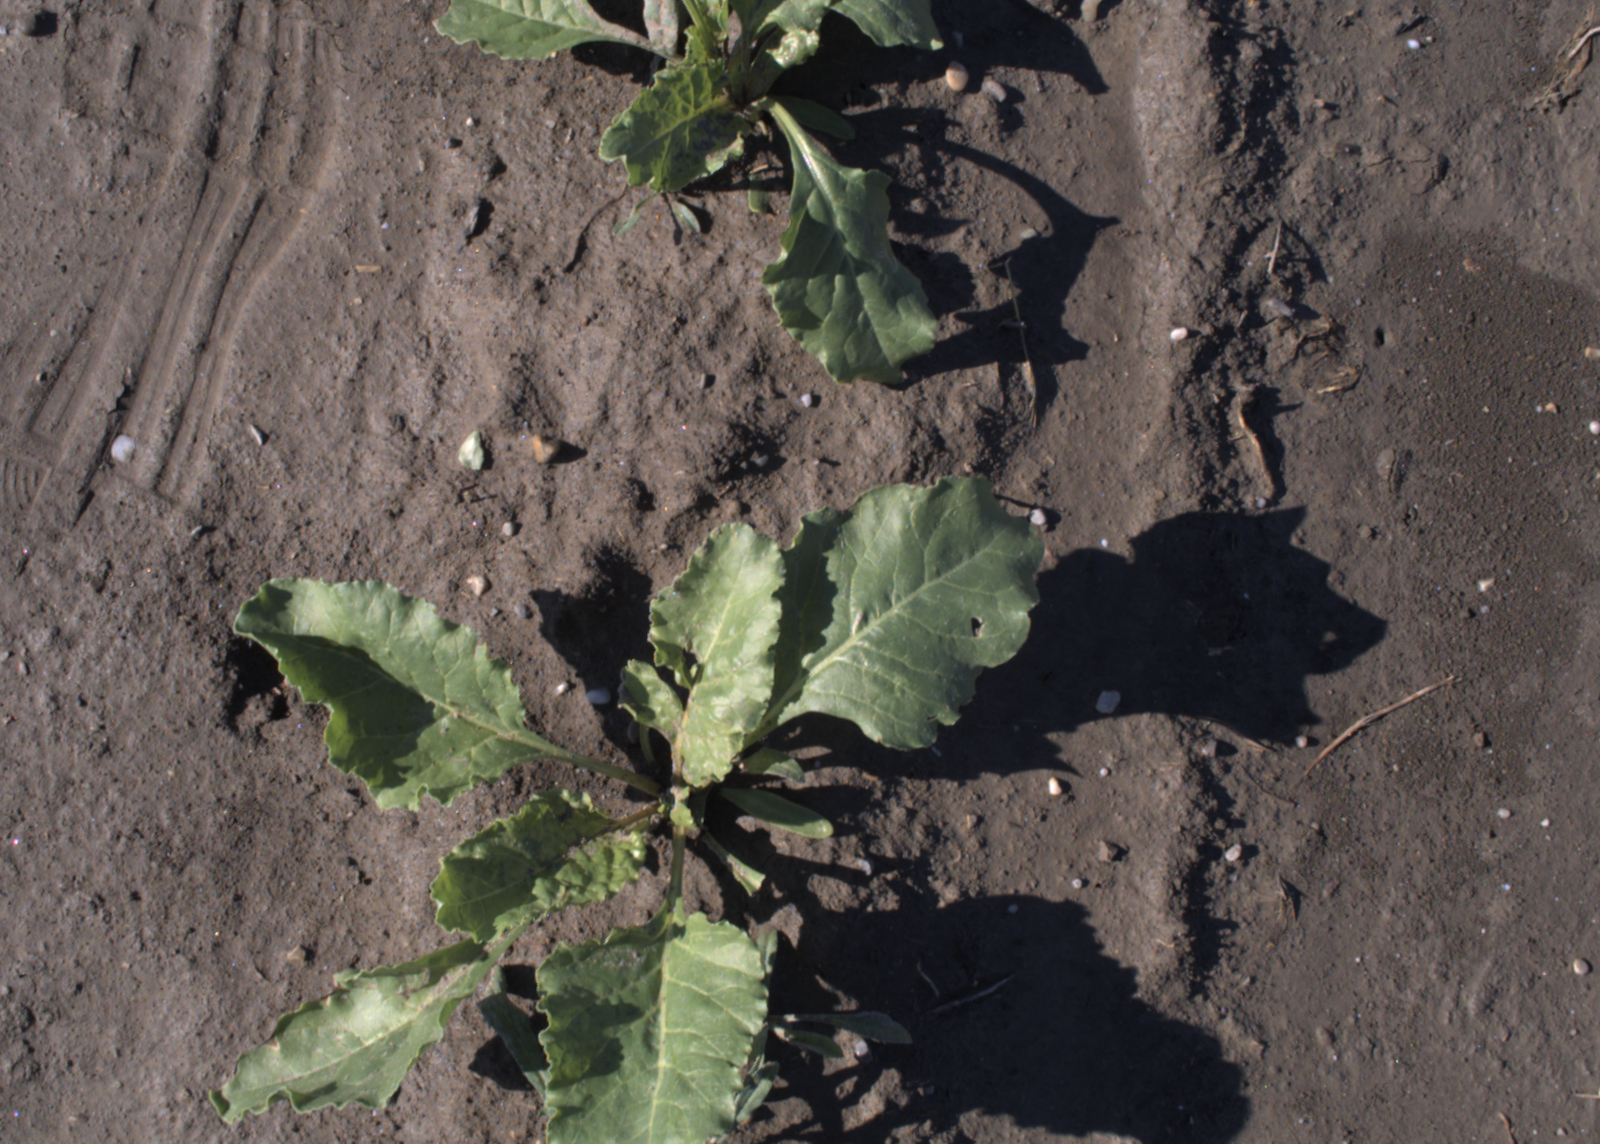
Capture date: 02.09.2020 09:34:37
Weather: sunny
Wind: medium
Seeding date: 21.07.2020
Plant canopy height (mm): 910